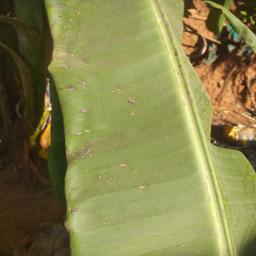
Label: MALBHOG LEAF